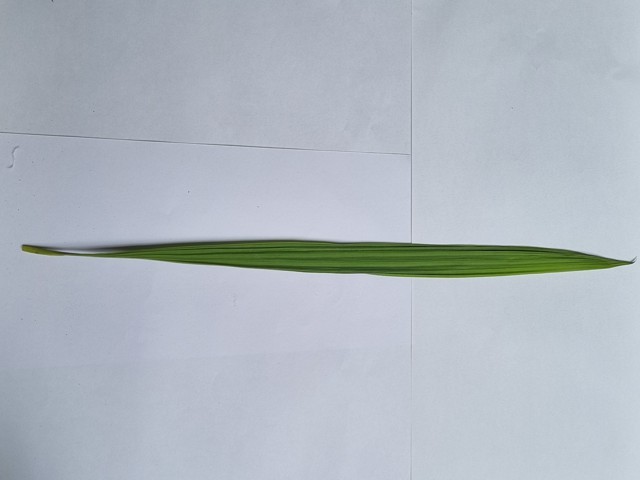
Plant: betal